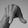
ASL letter: Q